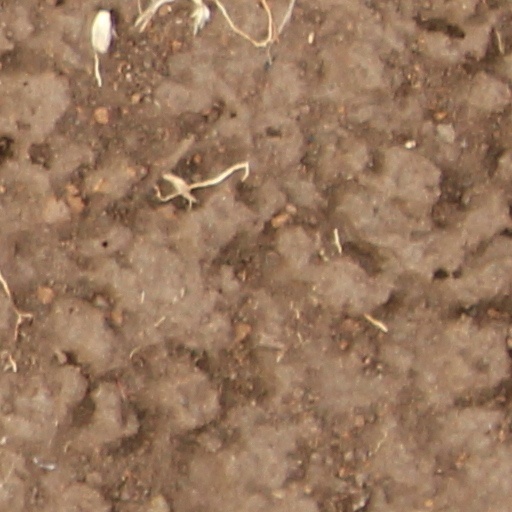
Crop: wheat